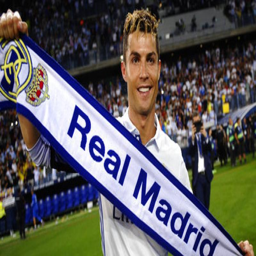
olympic athlete will be playing in the final for the fifth time in years .